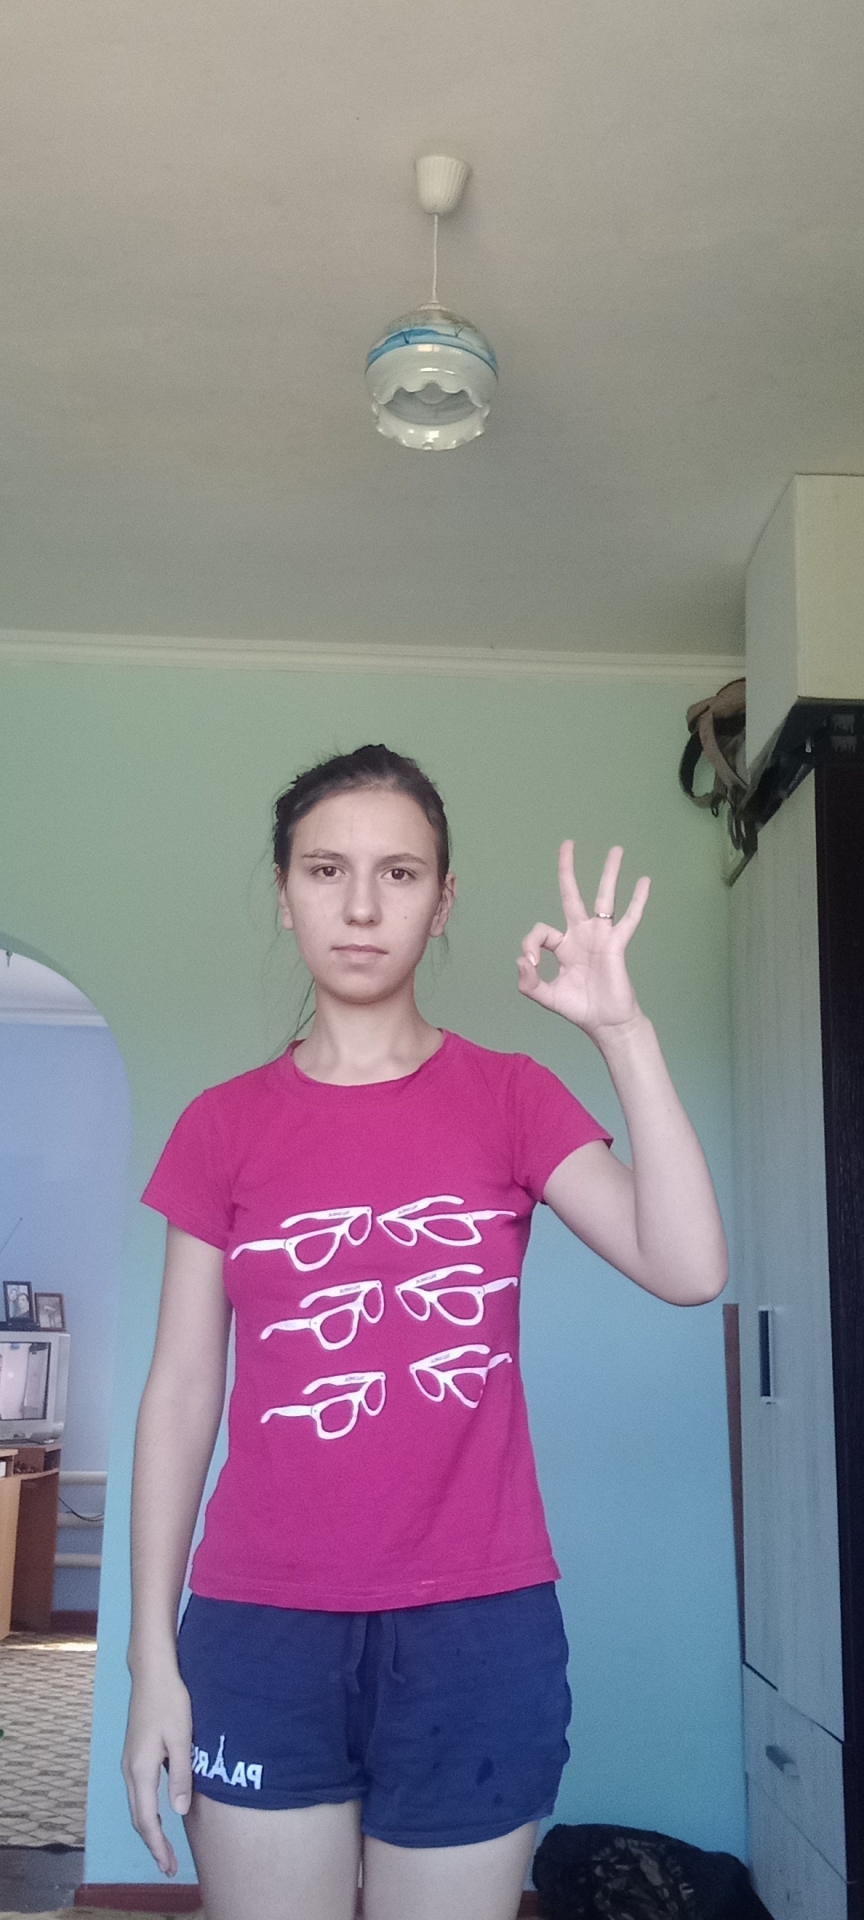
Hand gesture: ok